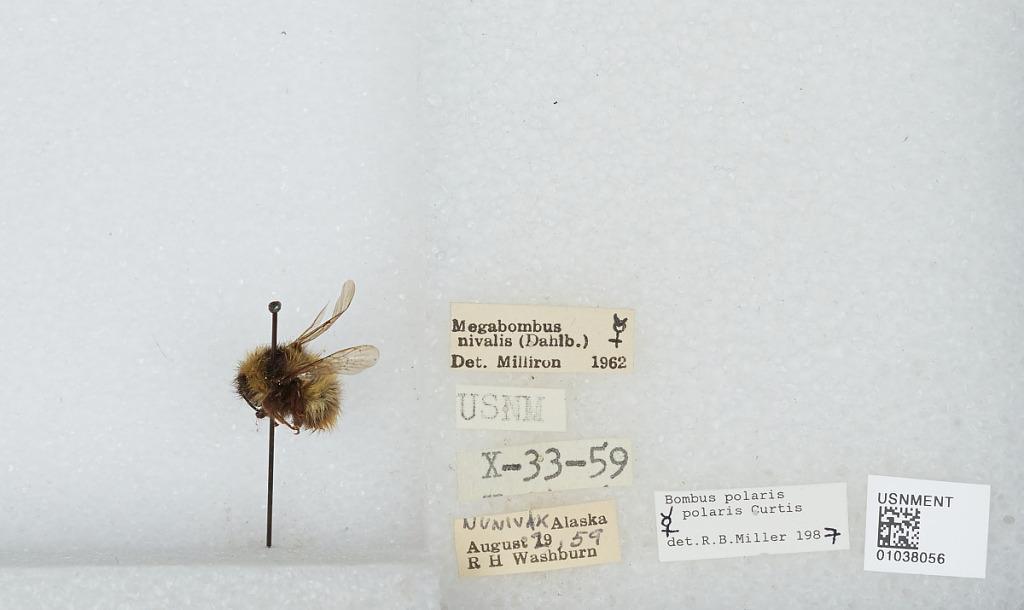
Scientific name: Bombus (Alpinobombus) polaris Curtis
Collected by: R. Washburn
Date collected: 1959-8-29
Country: United States
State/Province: Alaska
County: Bethel
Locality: Nunivak Island
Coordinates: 60.095, -166.211
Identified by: Miller, R. B.